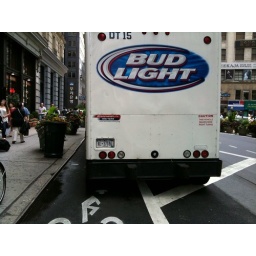
No bud light - truck parked in a bike lane